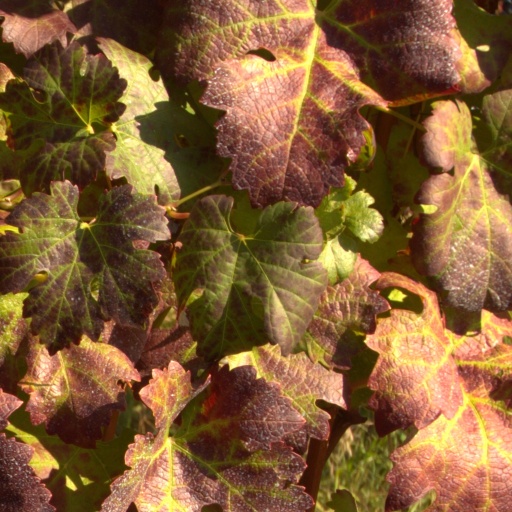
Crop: grape